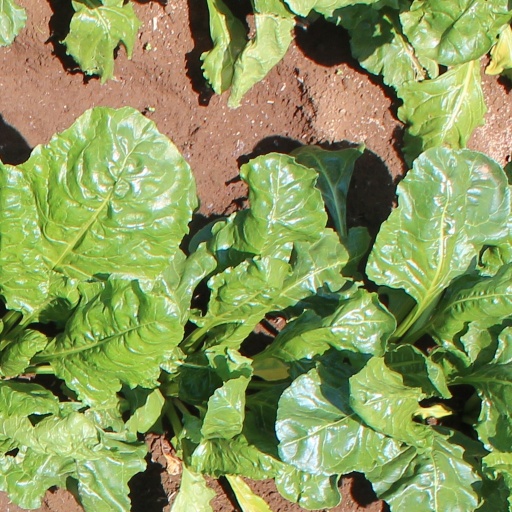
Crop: sugar beet